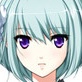
Portrait style: Anime Portrait